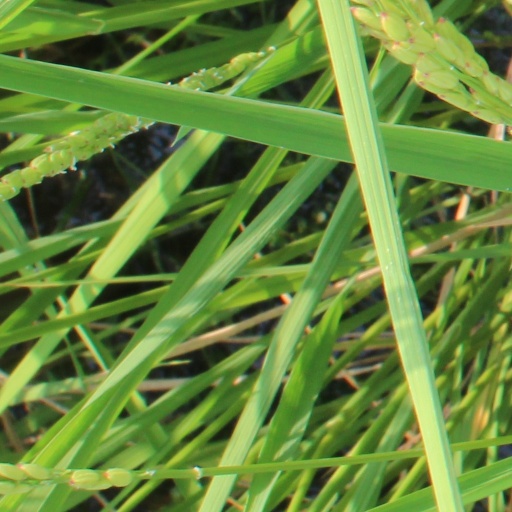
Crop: rice